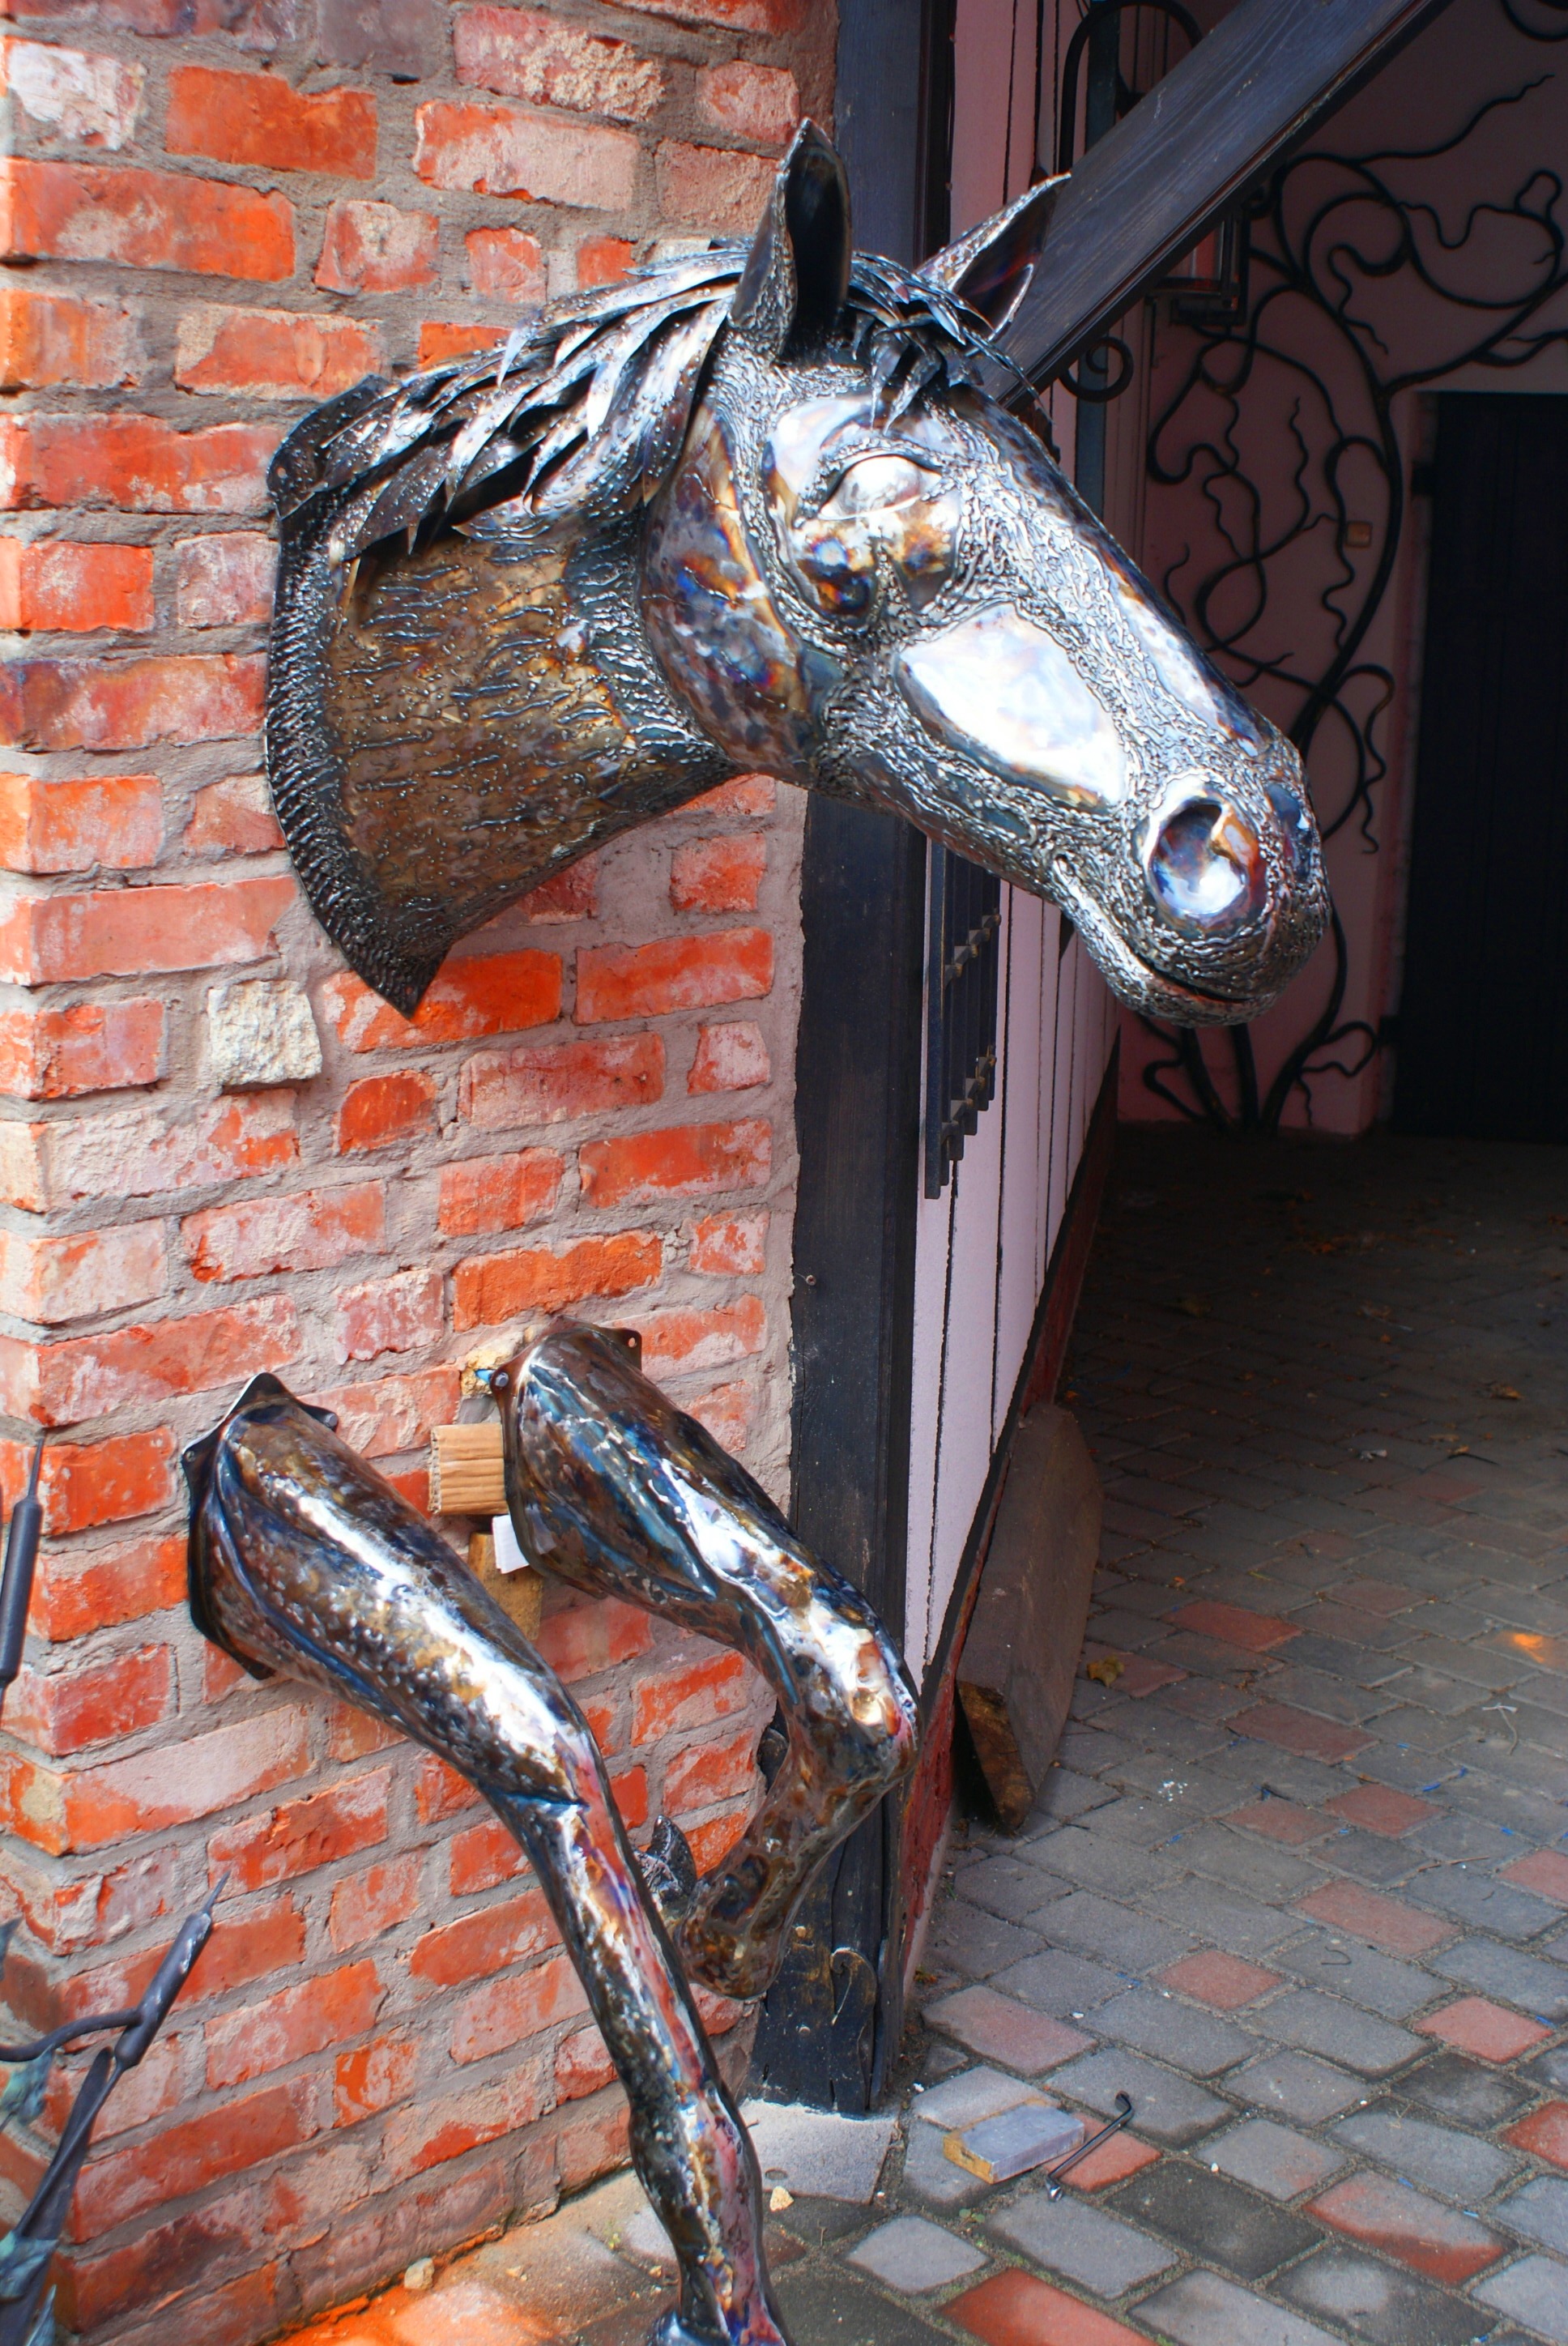
vehicle, ranch, horse, metal, sculpture, art, iron, the head of the